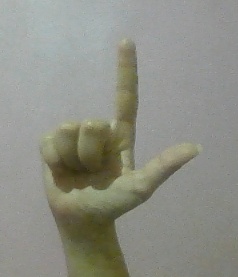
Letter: laam